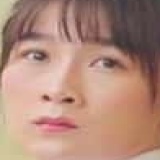
diễn viên Vi Xù